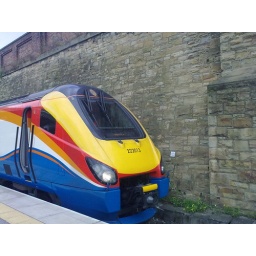
222013 stands against the Yorkshire stone wall on platform 8 at Sheffield ready to work the 1527 service to London 13/09/09